Abby Wambach

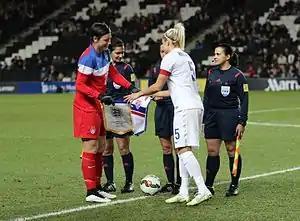
Wambach and England captain Steph Houghton shake hands before kick off on February 13, 2015

Prior to playing her fourth World Cup, Wambach declared that the Canada 2015 tournament would be her last. Given that nominal captain Christie Rampone started every game at the bench, Wambach was her first on-field substitute wearing the armband. She was the starting captain in three games, against Australia and Nigeria in the group stage and Colombia in the round of 16. Carli Lloyd, who acted as captain in the other four games, delivered the armband to Wambach as she entered the final against Japan with eleven minutes remaining, and Wambach in turn passed it over to Rampone as she entered at the 86th minute. Rampone reciprocated by allowing Wambach to lift the World Cup trophy with her. During the victorious campaign, Wambach scored in a 1–0 win against Nigeria, her last goal in official competition.